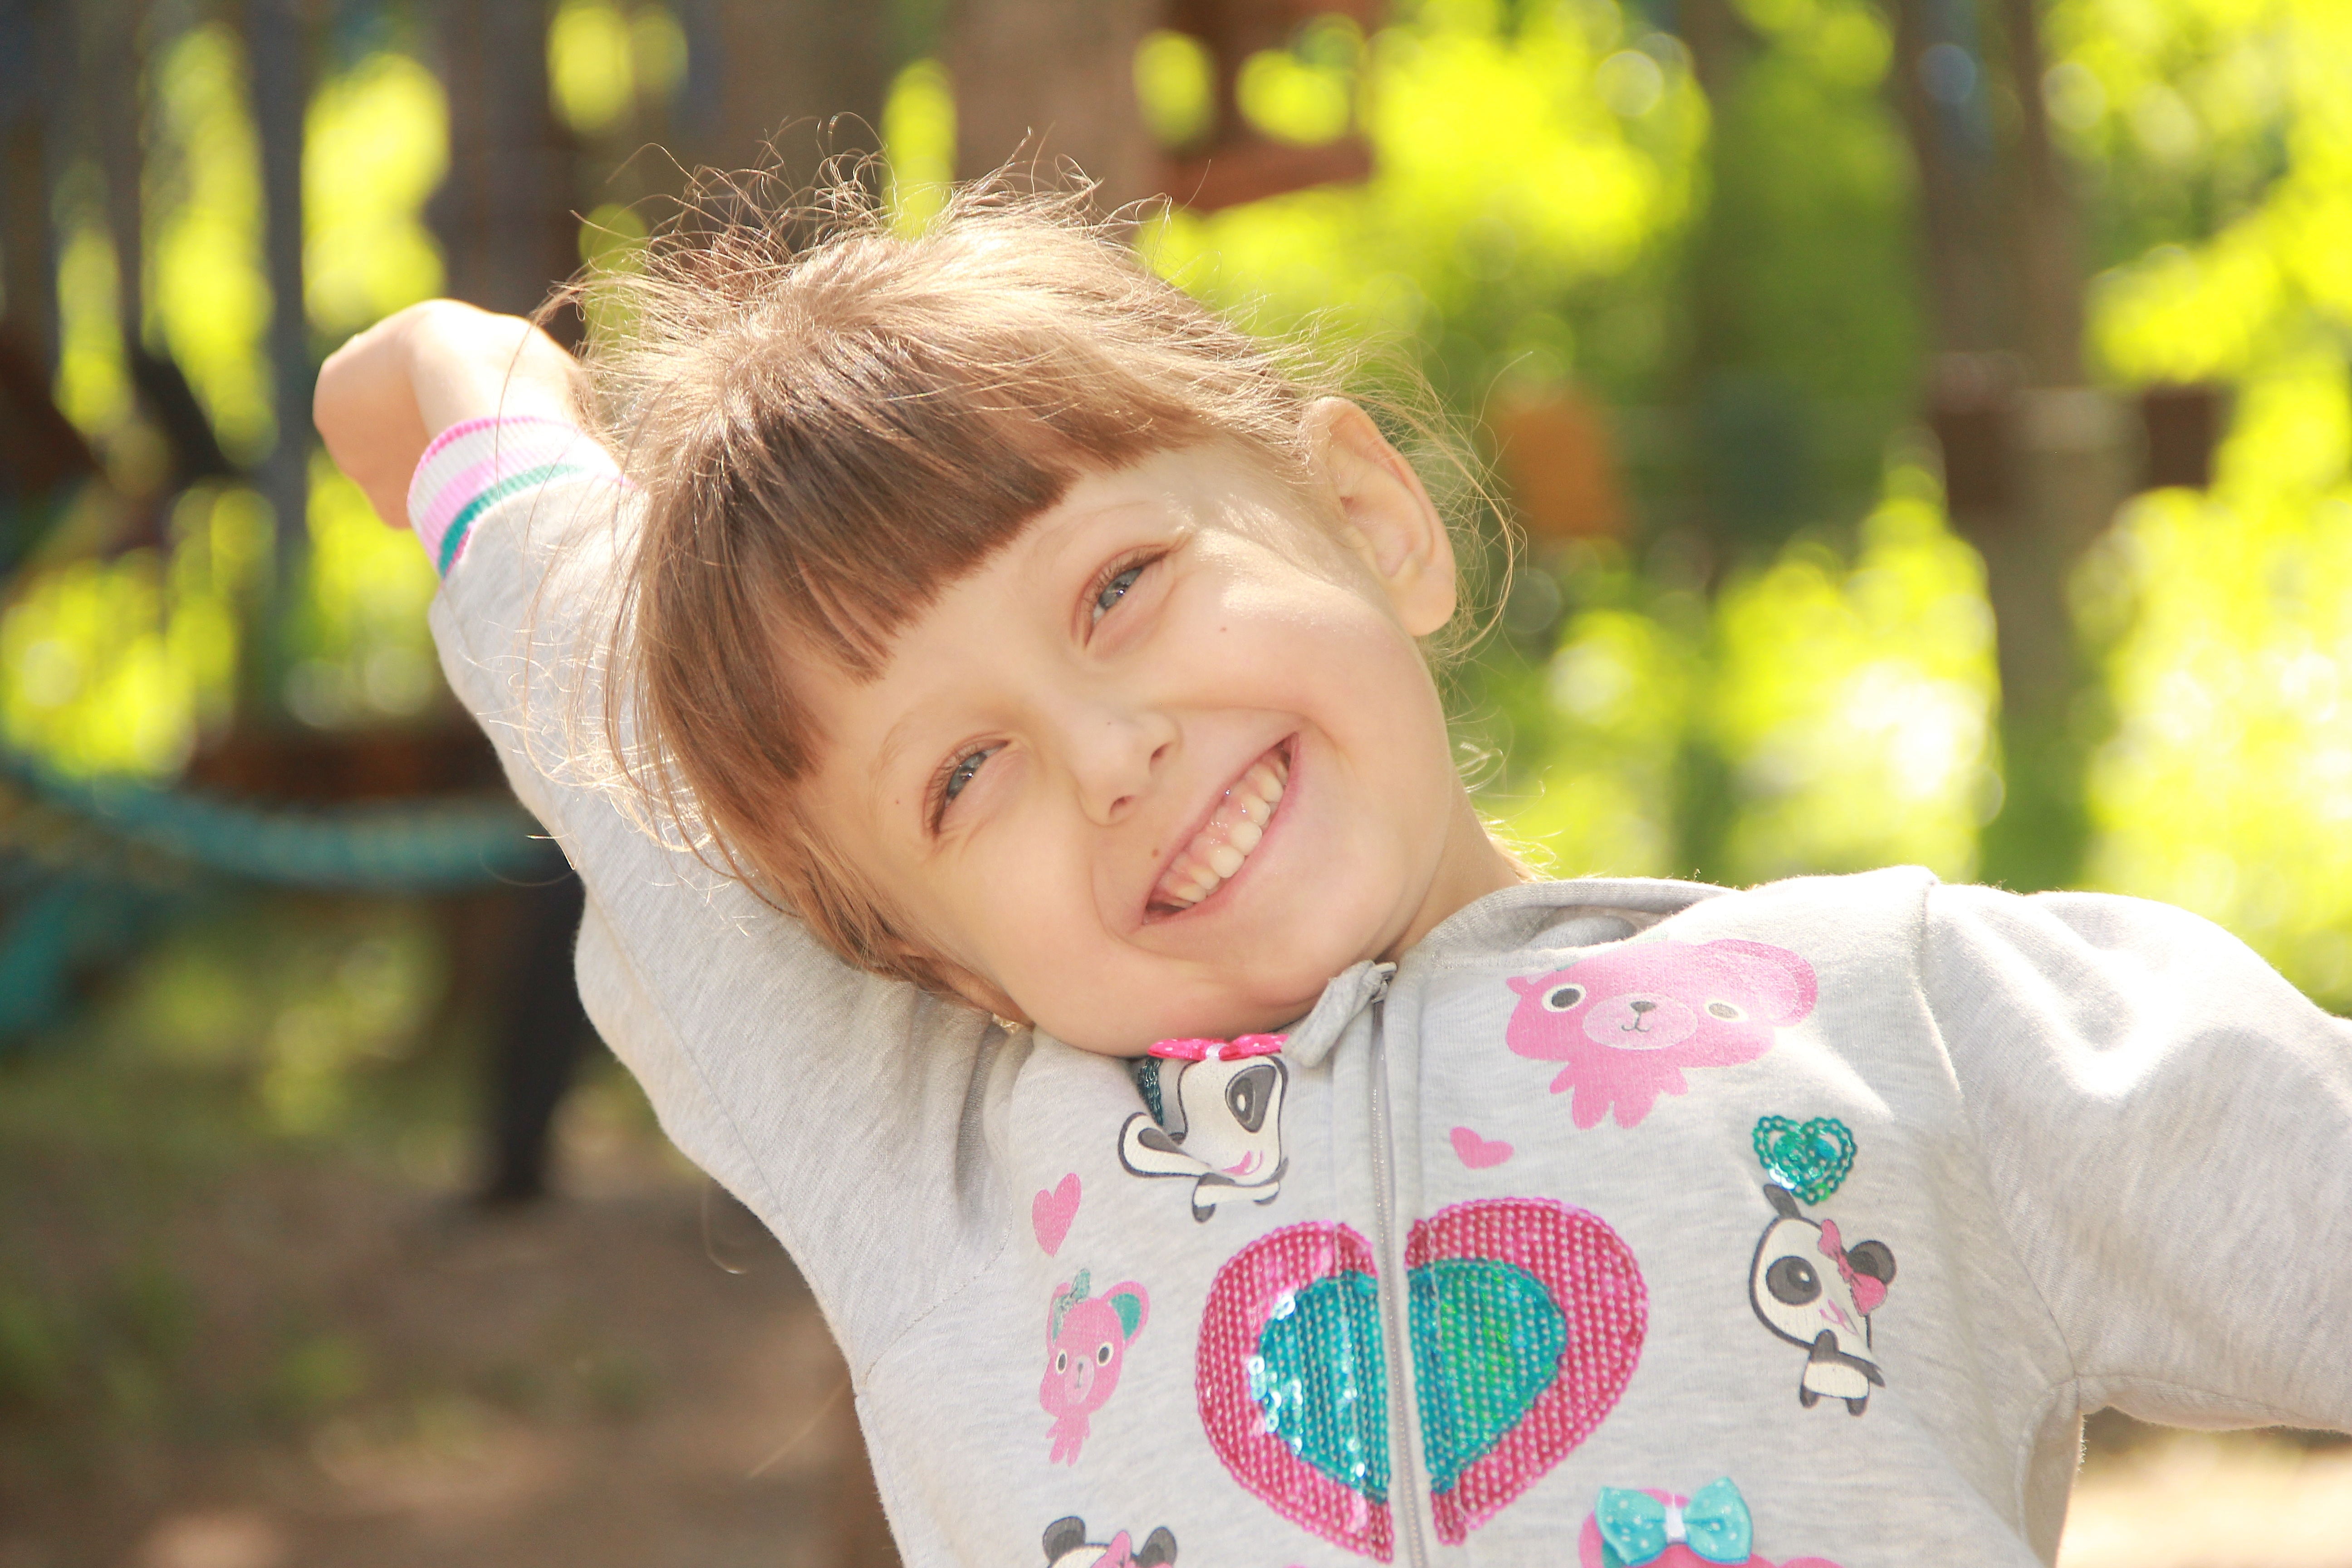
man, person, people, girl, play, flower, spring, child, facial expression, smile, mountains, infant, toddler, skin, portrait photography